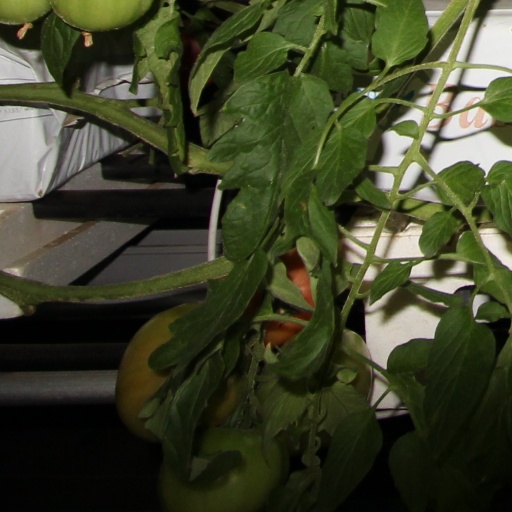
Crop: tomato